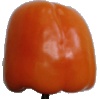
Label: Pepper Orange 1